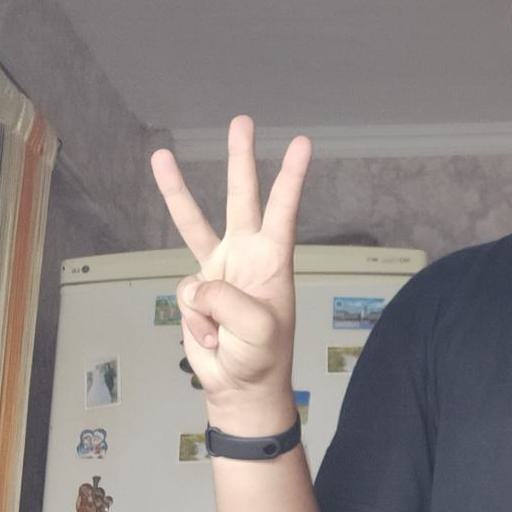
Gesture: three